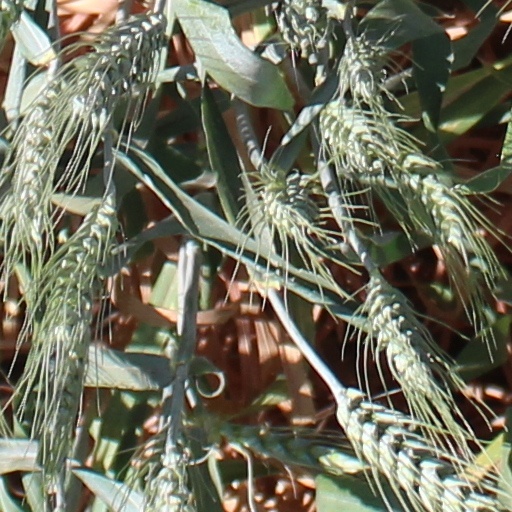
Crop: wheat